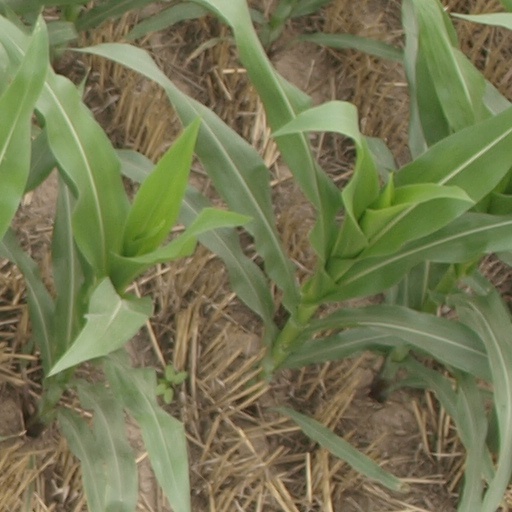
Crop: maize; corn